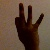
The image shows a hand gesture representing the number 9 in Indian Sign Language.